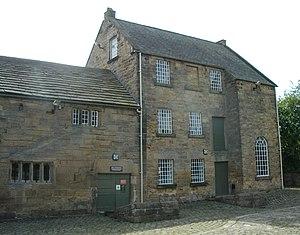
Cette liste des musées du South Yorkshire, Angleterre contient des musées qui sont définis dans ce contexte comme des institutions qui recueillent et soignent des objets d'intérêt culturel, artistique, scientifique ou historique. leurs collections ou expositions connexes disponibles pour la consultation publique. Sont également inclus les galeries d'art à but non lucratif et les galeries d'art universitaires. Les musées virtuels ne sont pas inclus.